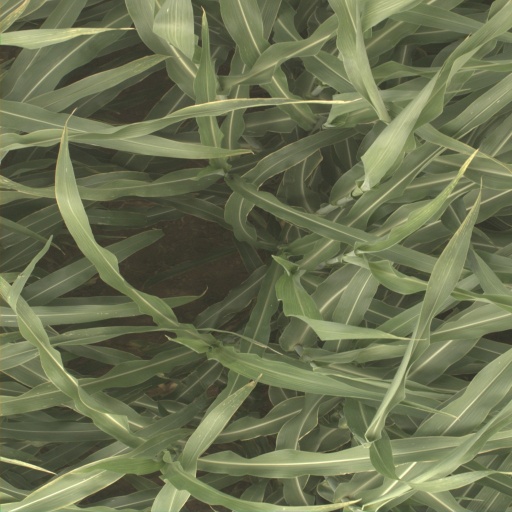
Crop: sorghum